Noble County Courthouse (Indiana)

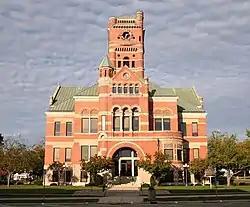

The Noble County Courthouse is a historic courthouse in Albion, Noble County, Indiana. It was designed by E.O. Fallis & Co. and was built in 1887. It is a -story, Richardsonian Romanesque style red brick building with limestone trim. It has a steep hipped roof topped by a massive square center tower.